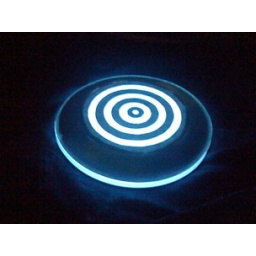
More white than in person - exposure issue with camera